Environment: real
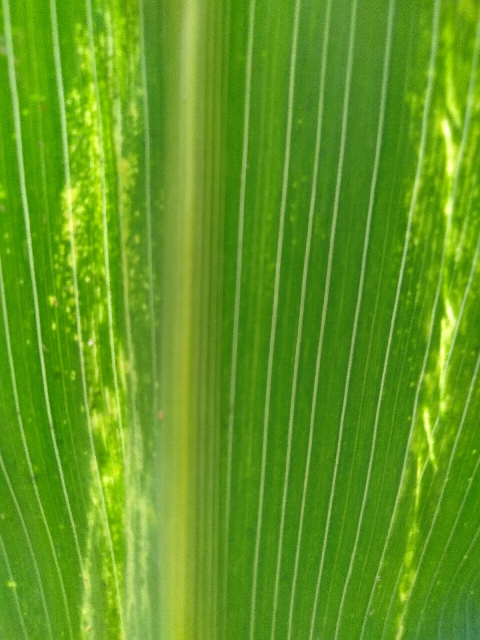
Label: lethal_necrosis